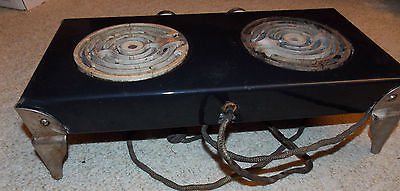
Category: toaster